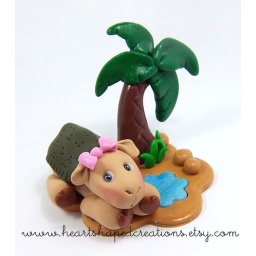
A custom order figurine with a baby girl camel sitting by a little pond and a palm tree :)